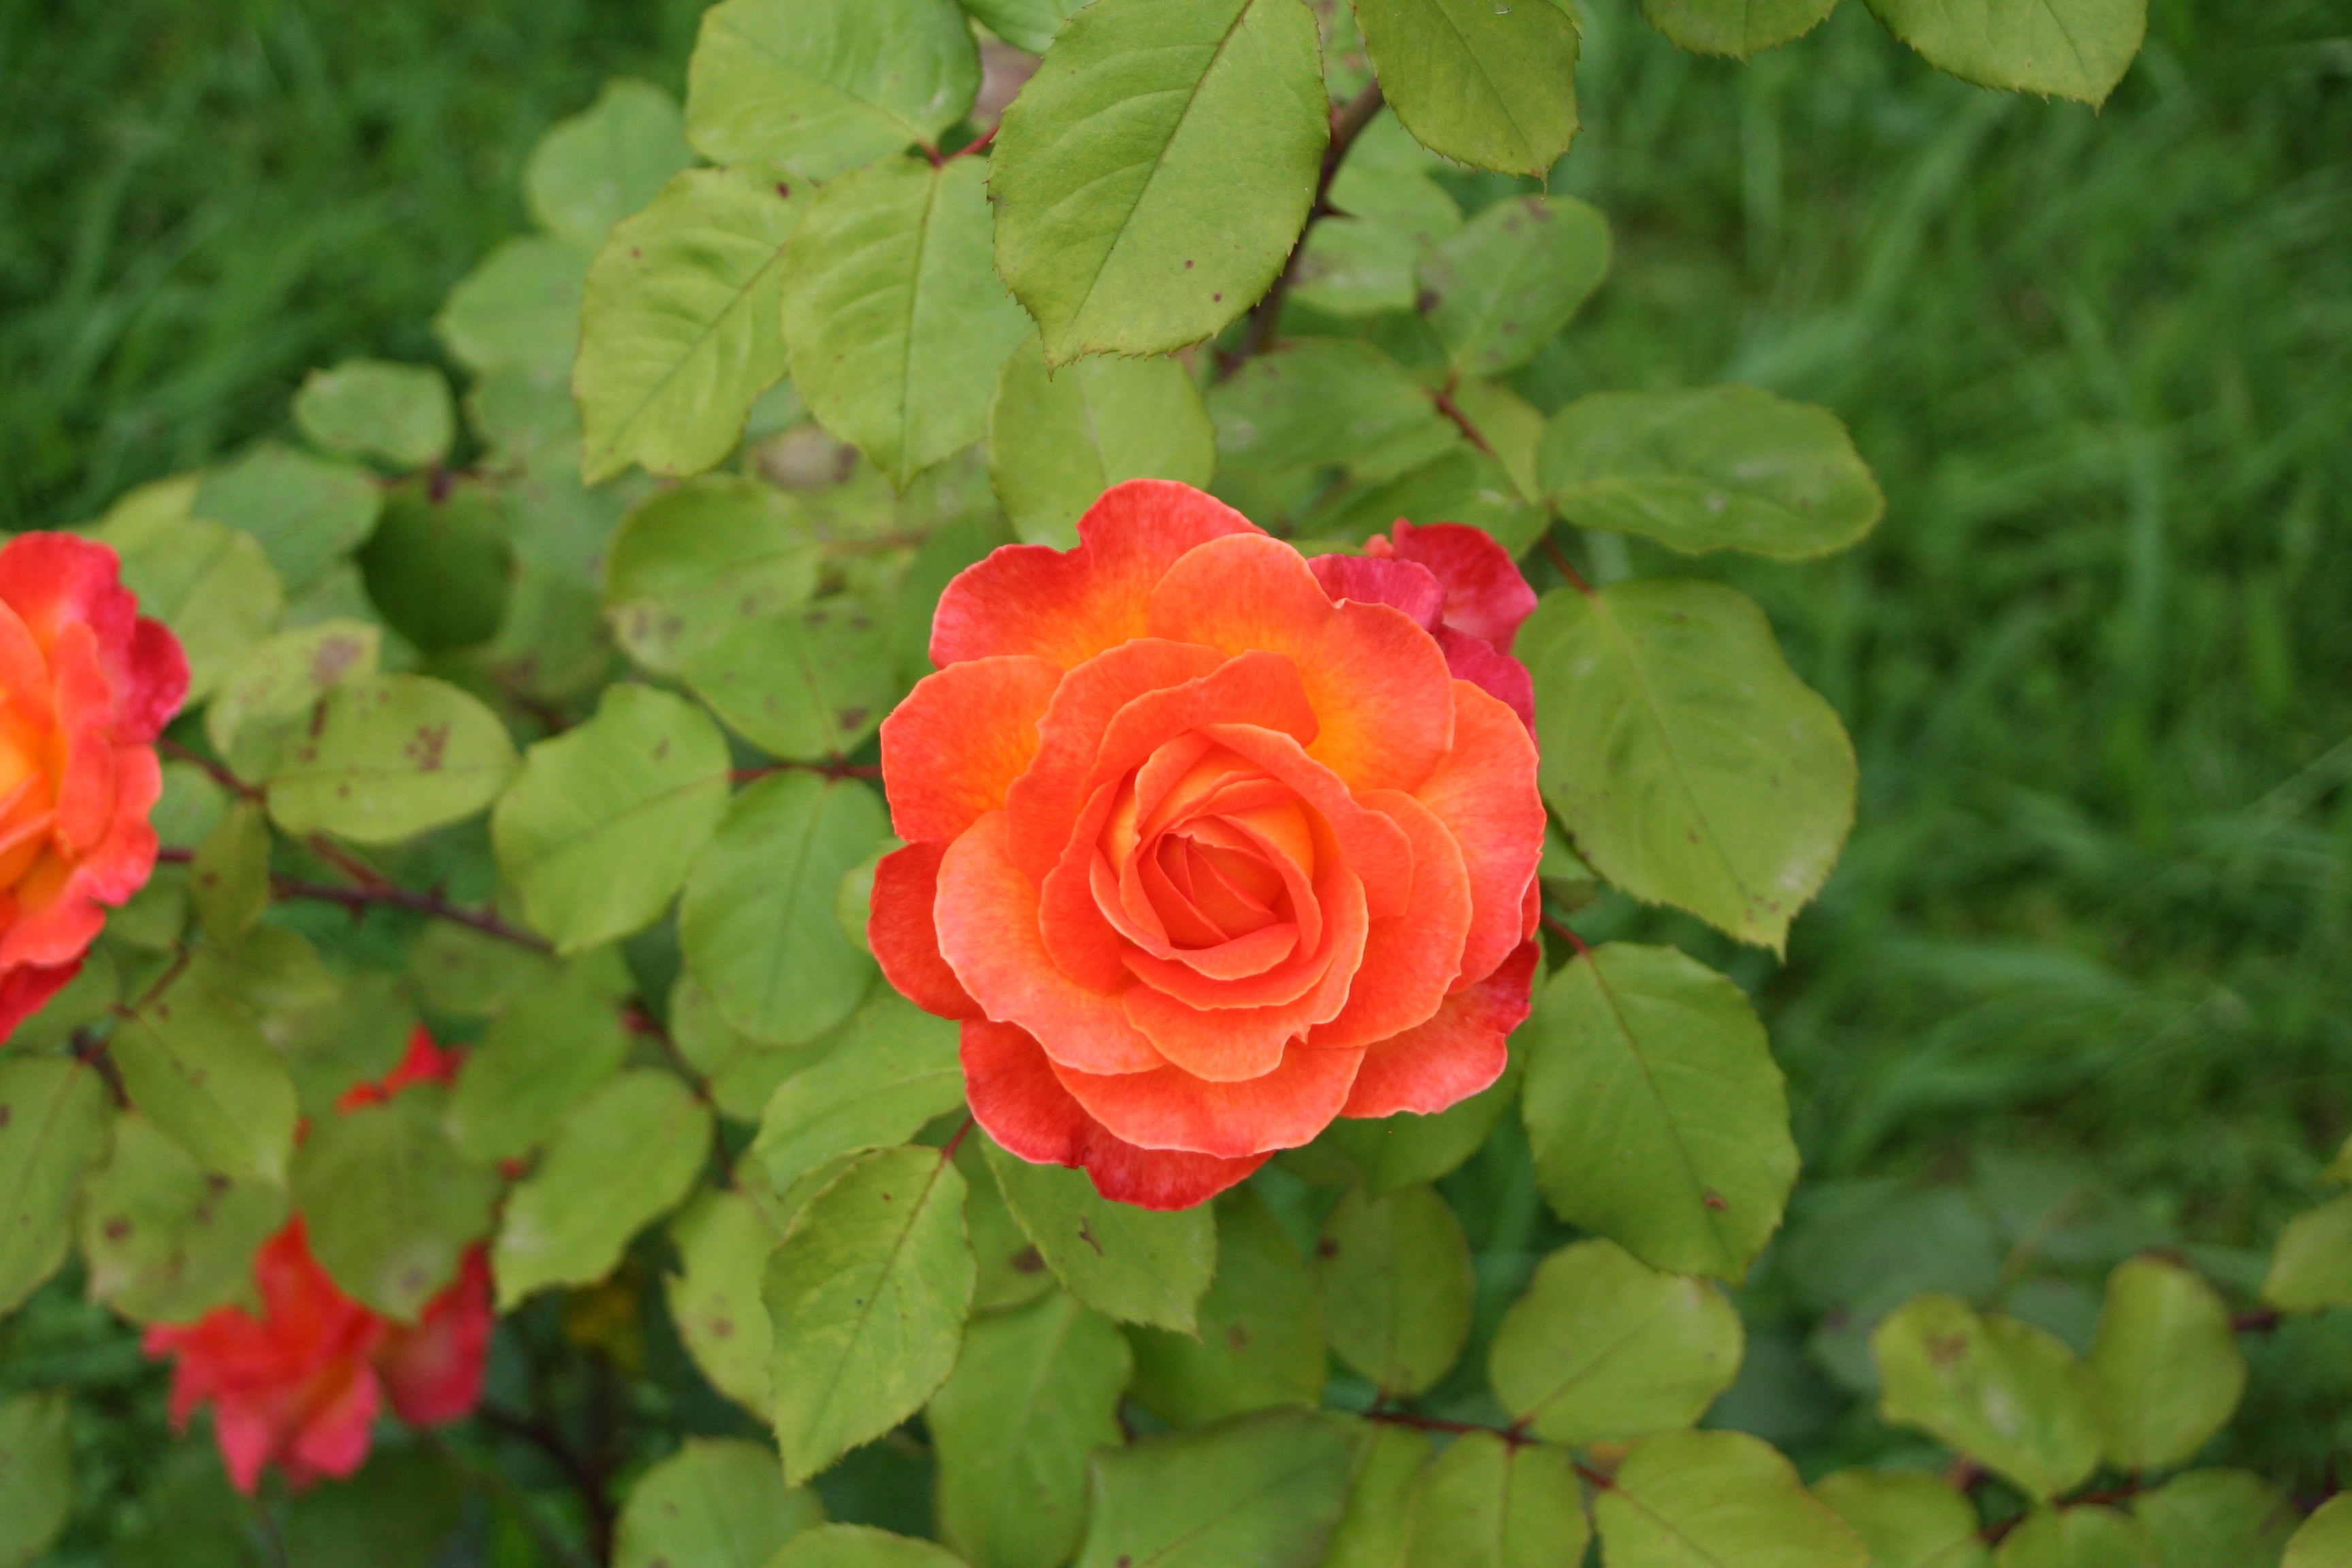
nature, plant, flower, petal, rose, red, botany, garden, flora, flowers, petals, rosa, floribunda, flowering plant, garden roses, rose family, desktop wallpaper, screen saver, white roses, annual plant, land plant, rose order